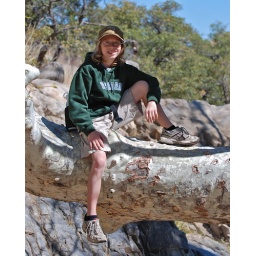
on tree branch in Madera Canyon creek bed